Paul Keating

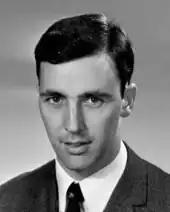
Keating in 1970, shortly after he was first elected to Parliament

Through his contacts in the unions and Young Labor, then known as Youth Council, Keating met future senior Labor figures such as Laurie Brereton, Graham Richardson and Bob Carr. He also developed a friendship with former New South Wales Premier Jack Lang, who Keating took on as a political mentor. In 1971, he succeeded in having Lang re-admitted to the Labor Party. Keating successfully gained the Labor nomination for the seat of Blaxland in the western suburbs of Sydney, and was elected to the House of Representatives in 1969 when he was just 25 years old.